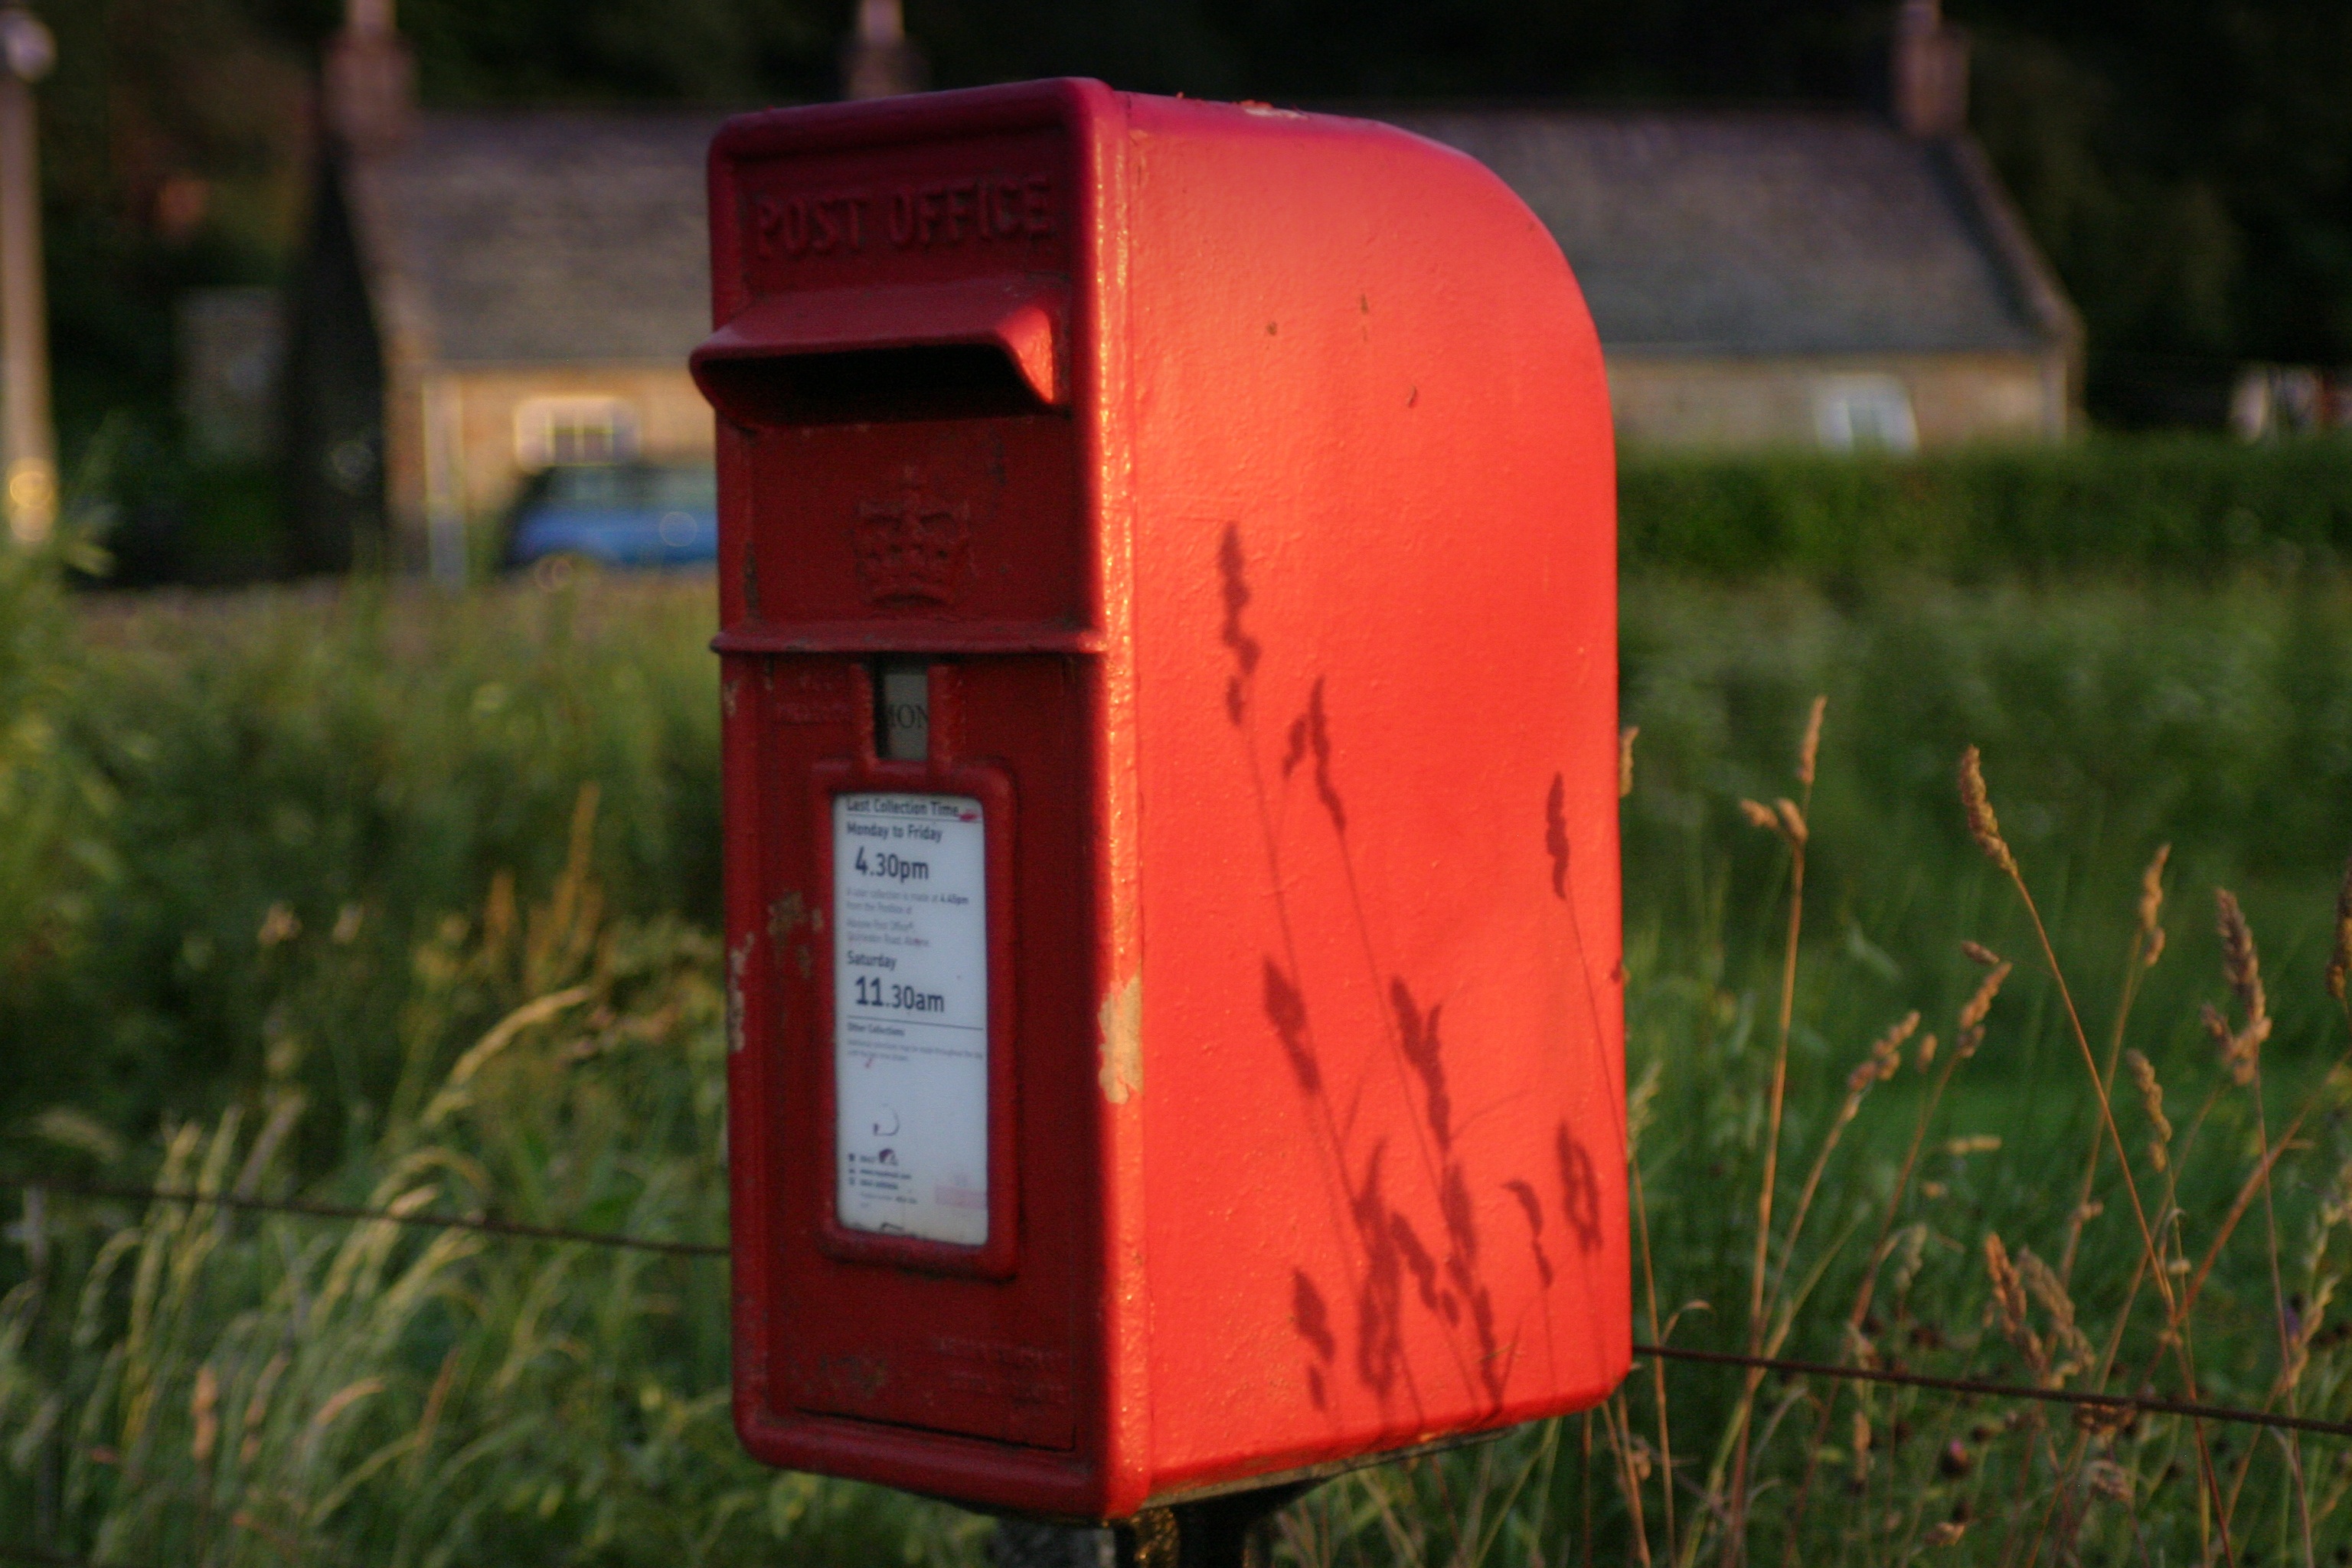
sign, green, red, lighting, letter box, post box